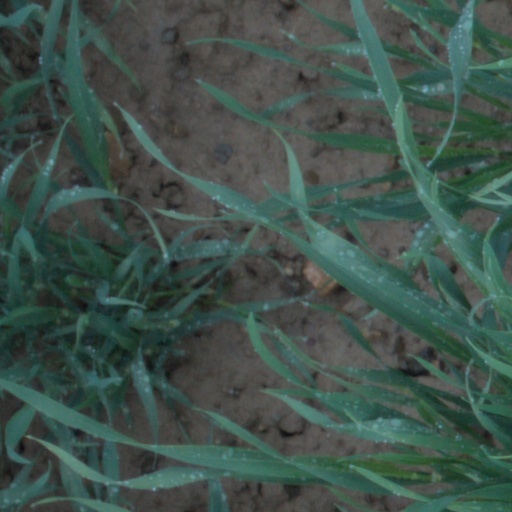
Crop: wheat